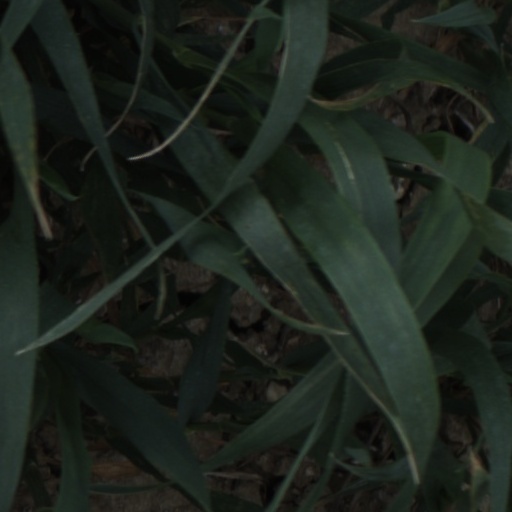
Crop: wheat